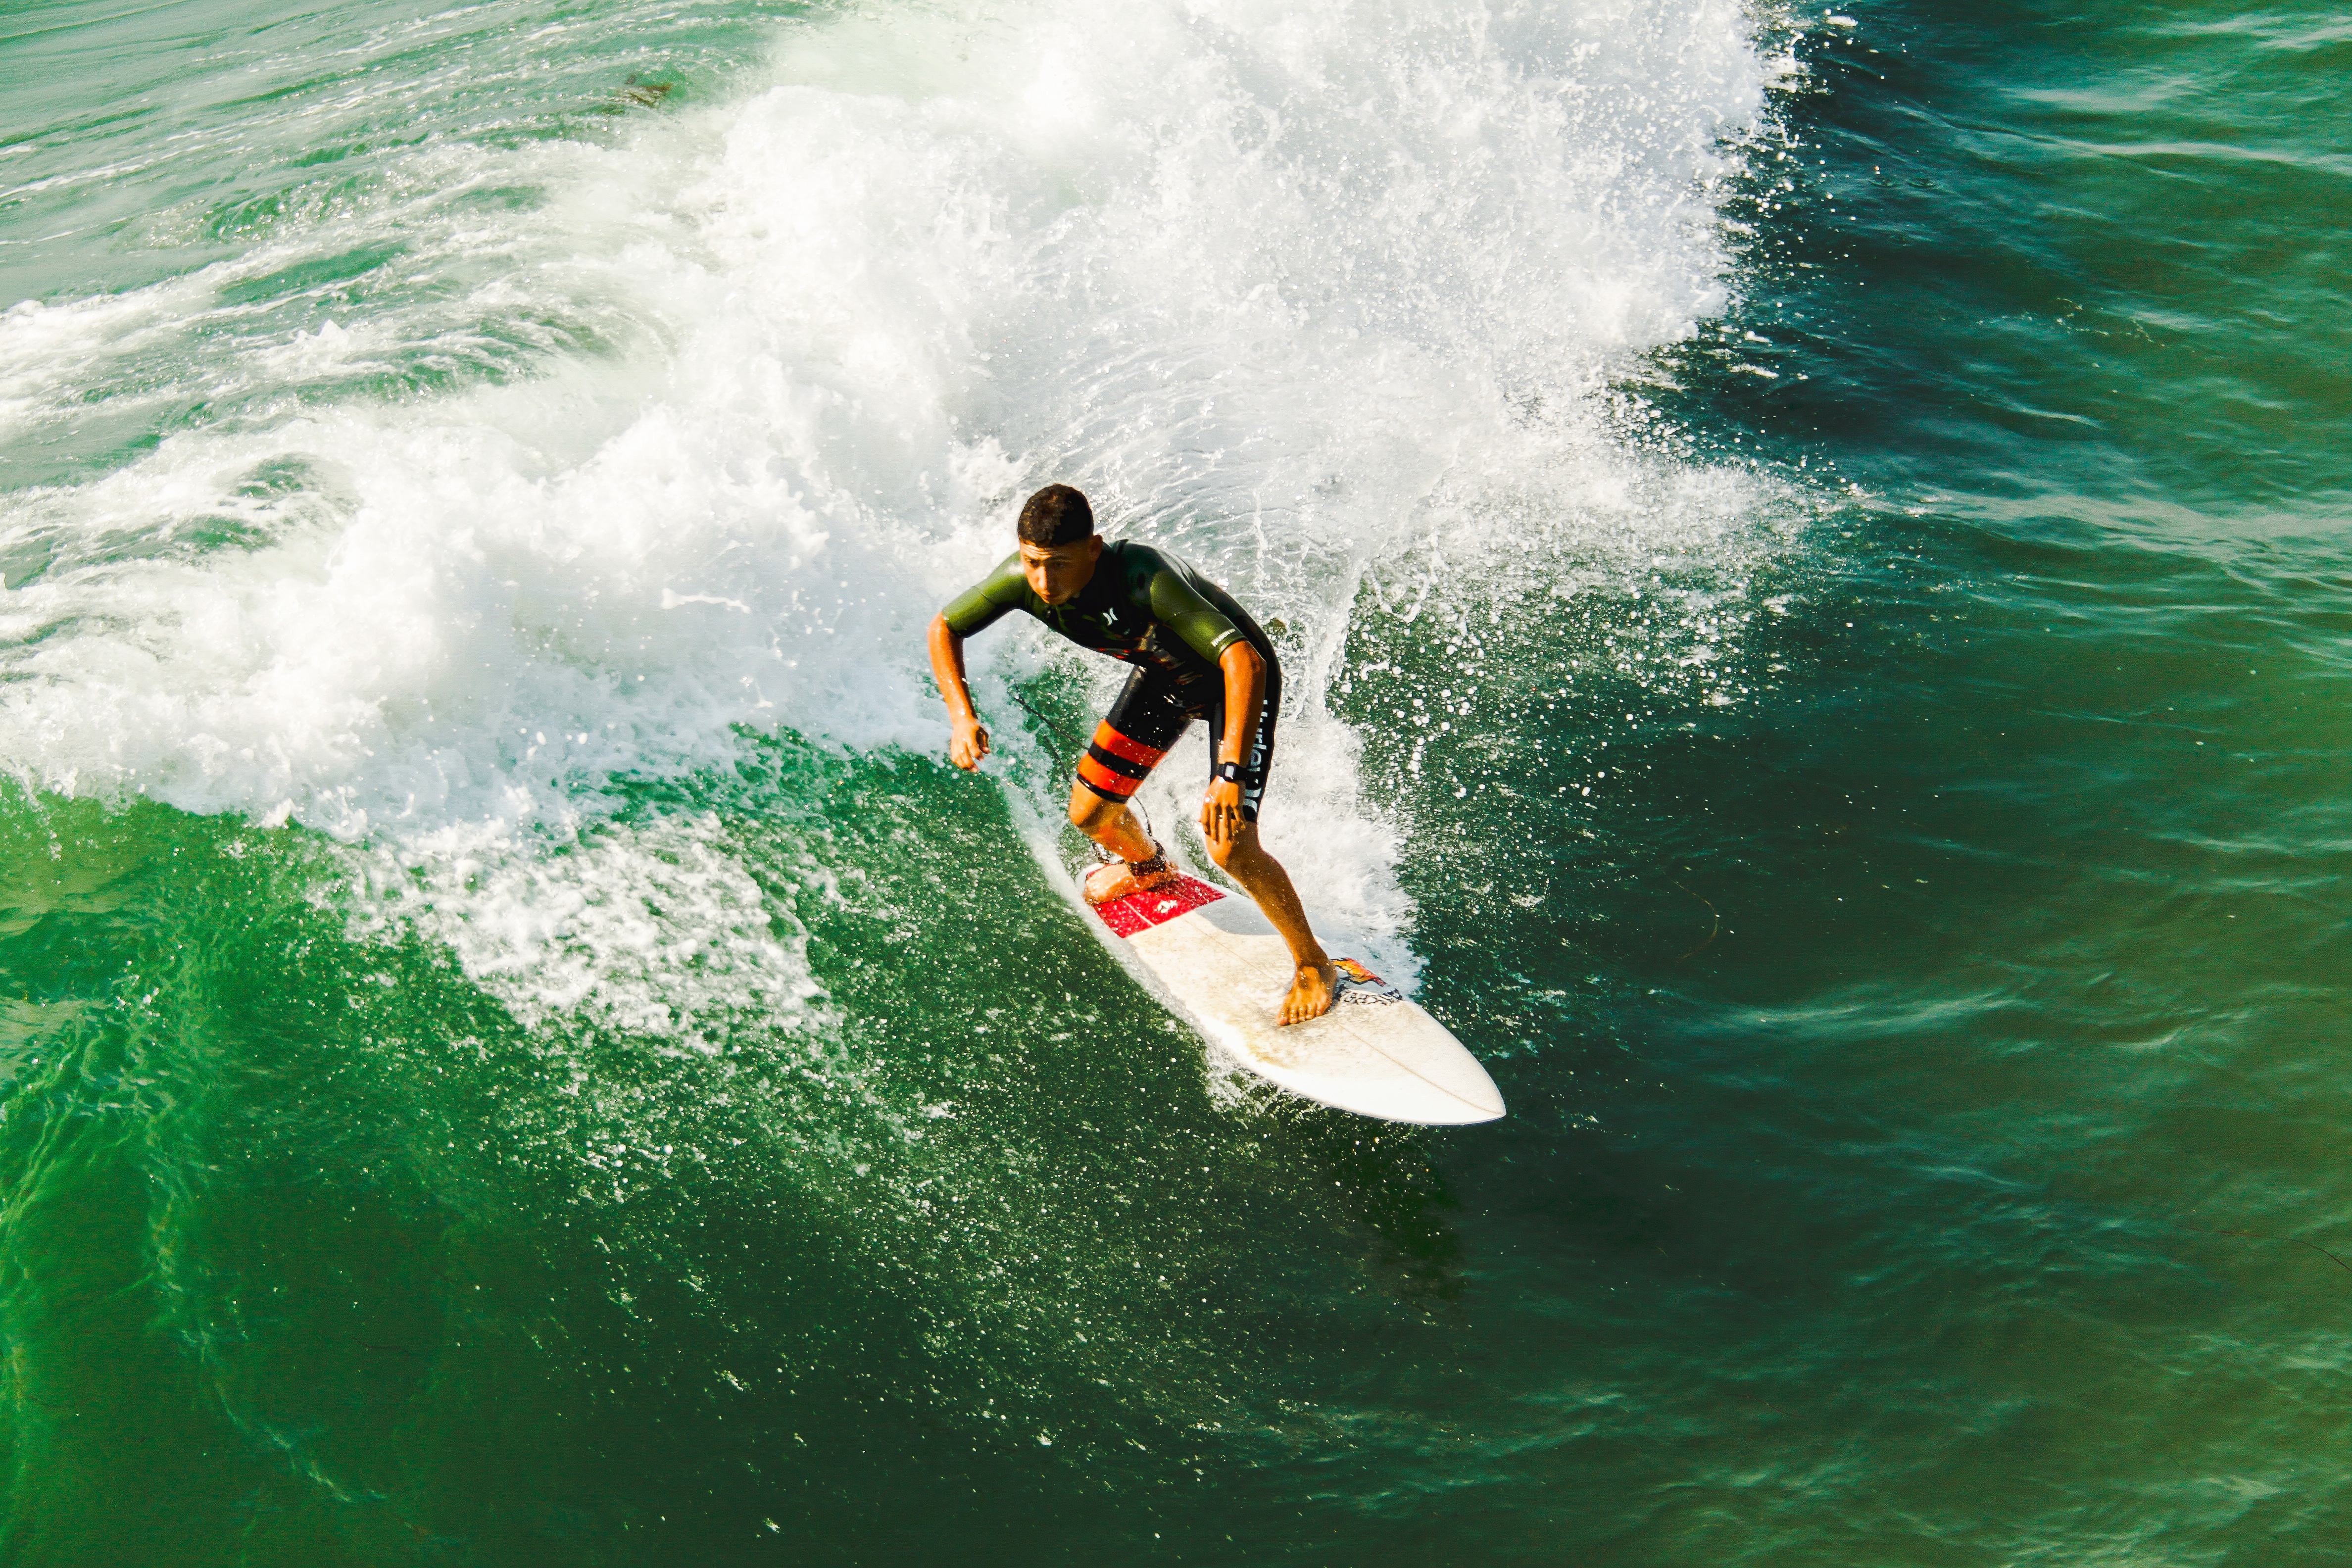
sea, water, ocean, wave, surfer, surfing, surfboard, extreme sport, sports, skimboarding, water sport, wind wave, boardsport, surfing equipment and supplies, surface water sports, individual sports